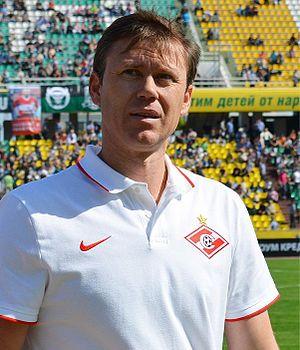
Igor Anatolievitch Lediakhov, né le 22 mai 1968 à Sotchi, est un footballeur soviétique puis russe ayant évolué au poste de milieu de terrain entre 1985 et 2003 avant de se reconvertir comme entraîneur.